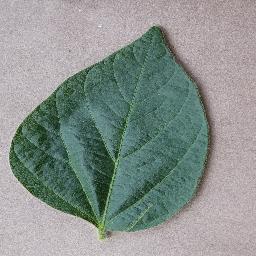
Label: Soybean___healthy